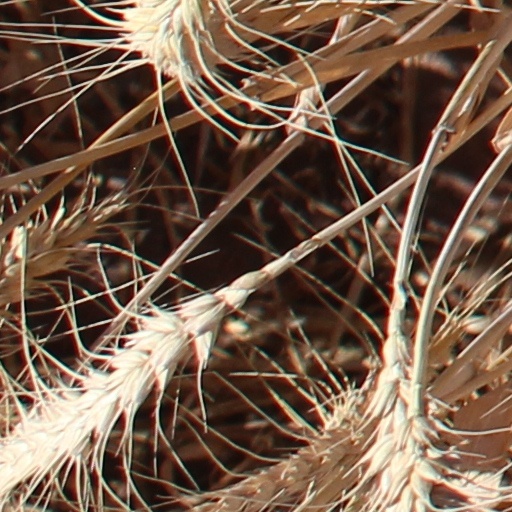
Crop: wheat